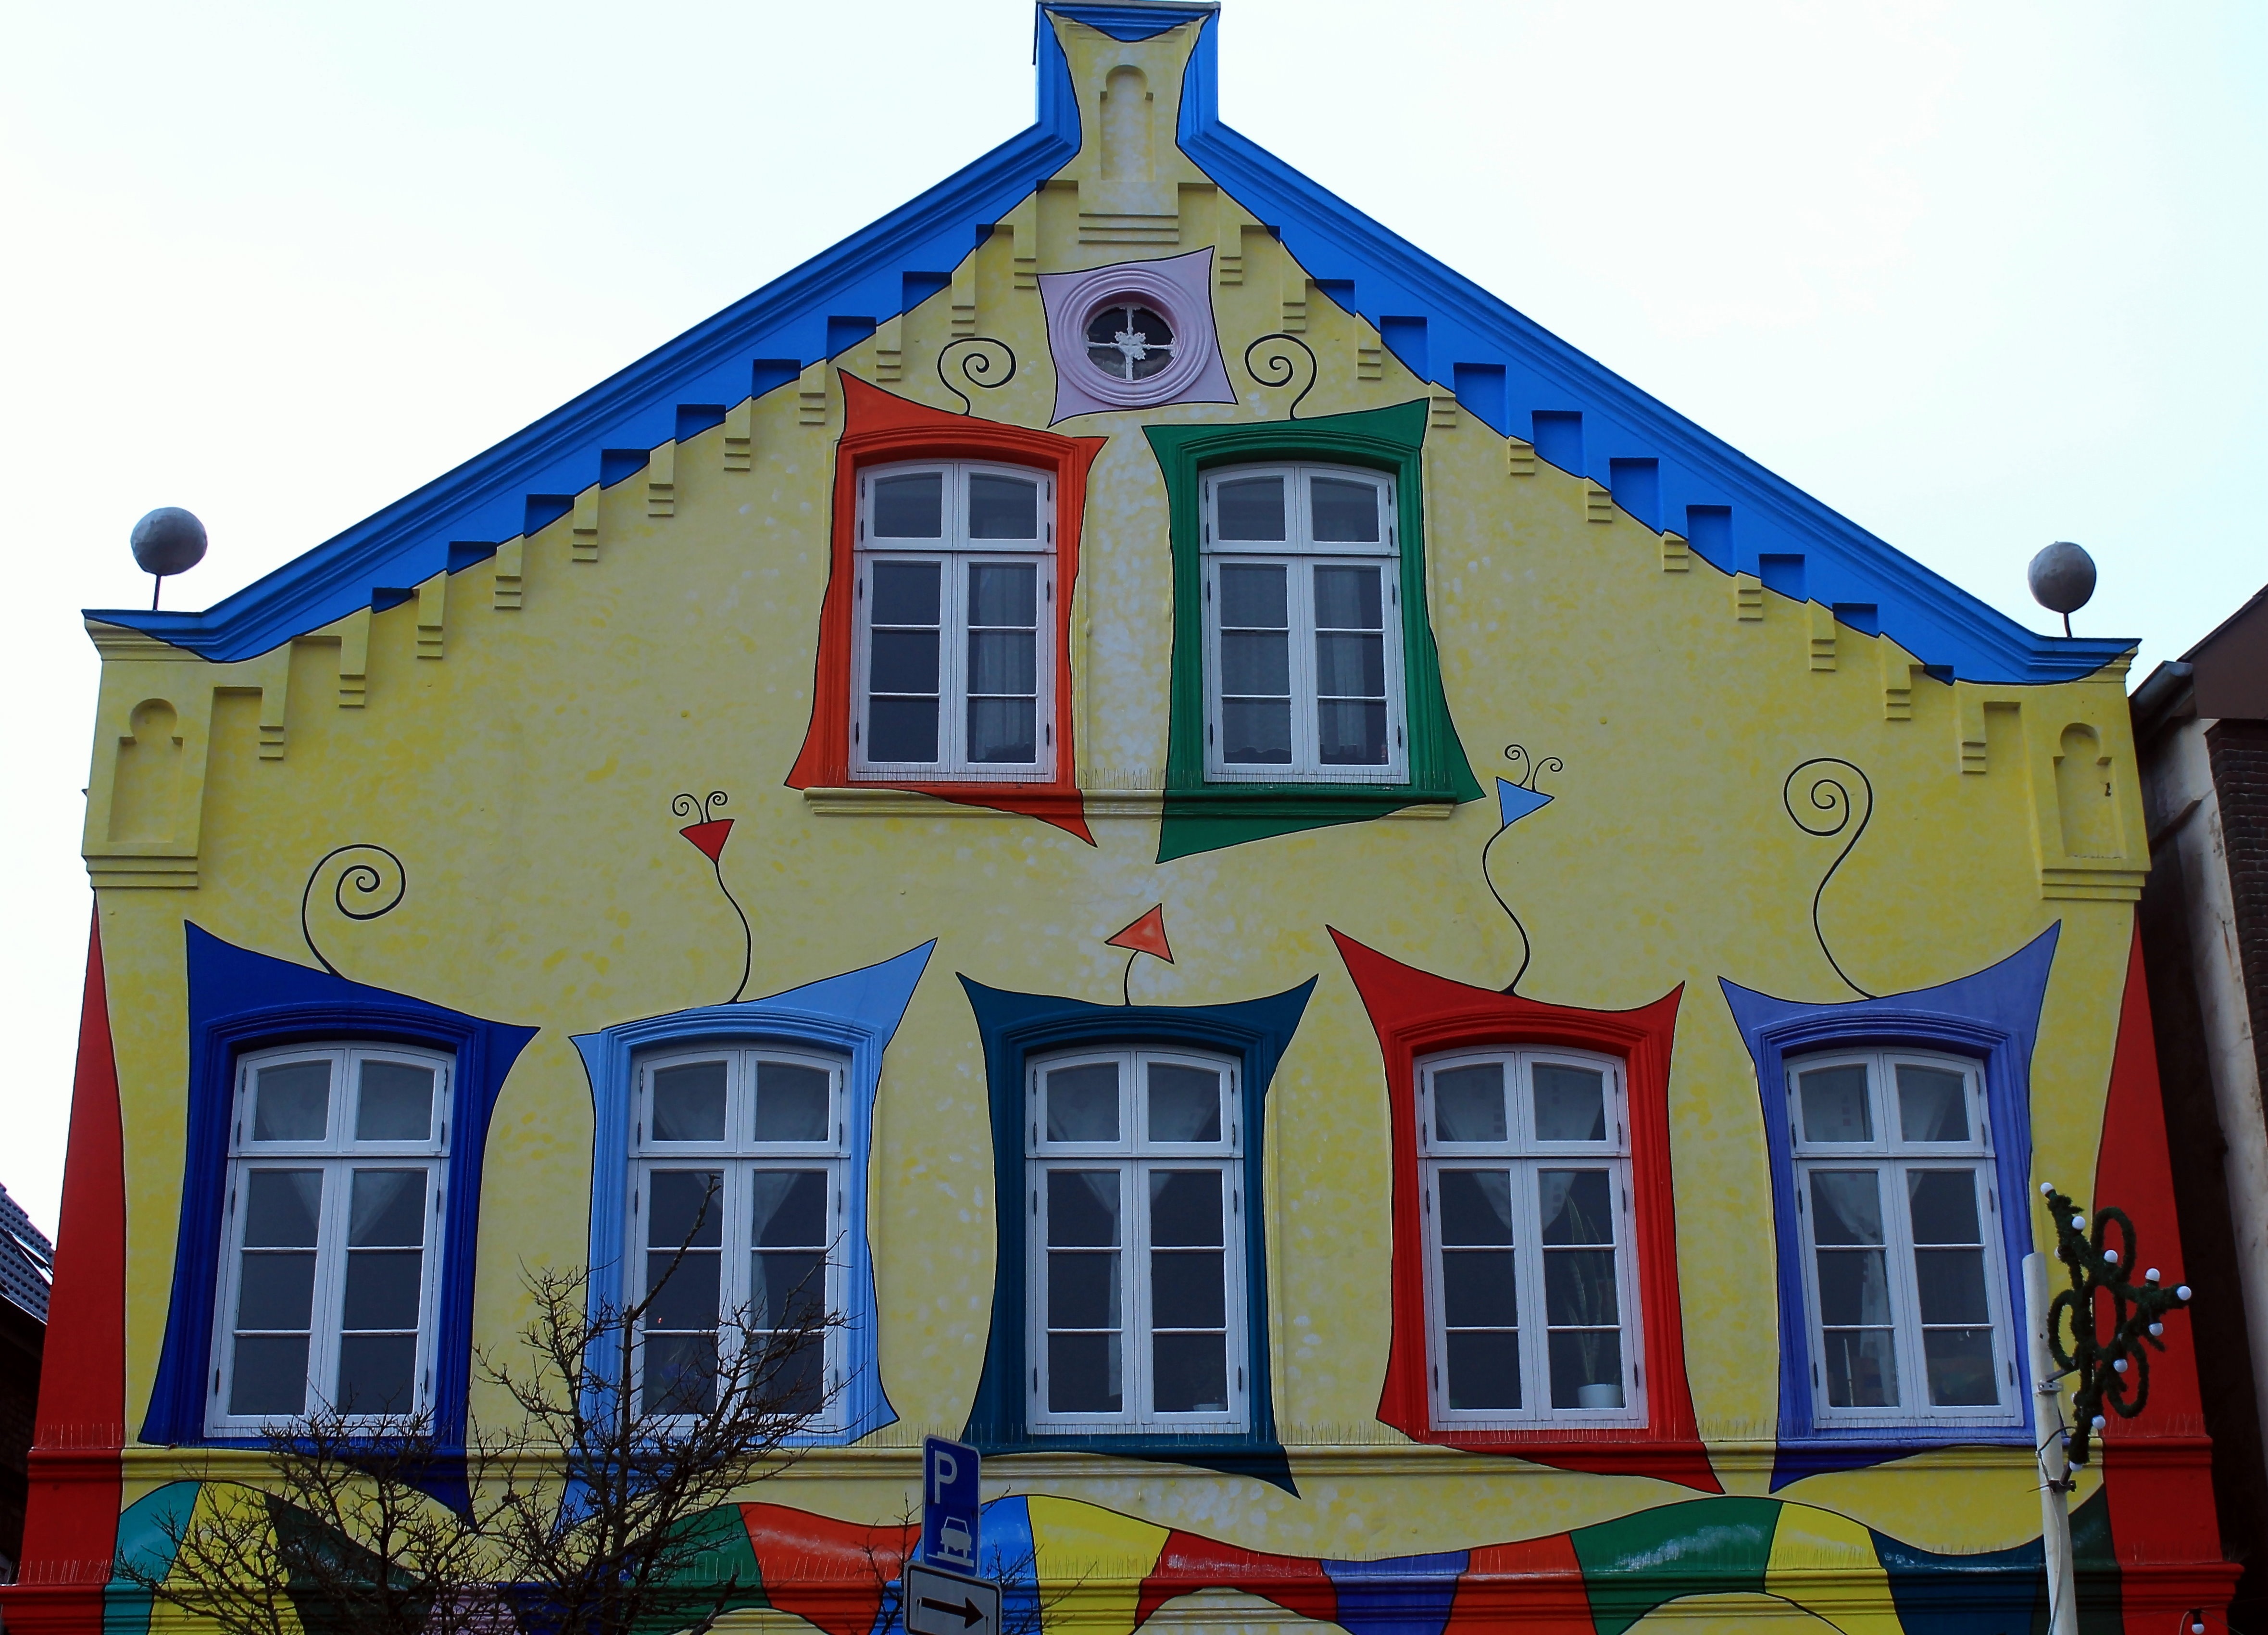
architecture, wood, window, building, home, rustic, frame, facade, shutter, place of worship, old house, shutters, mural, historically